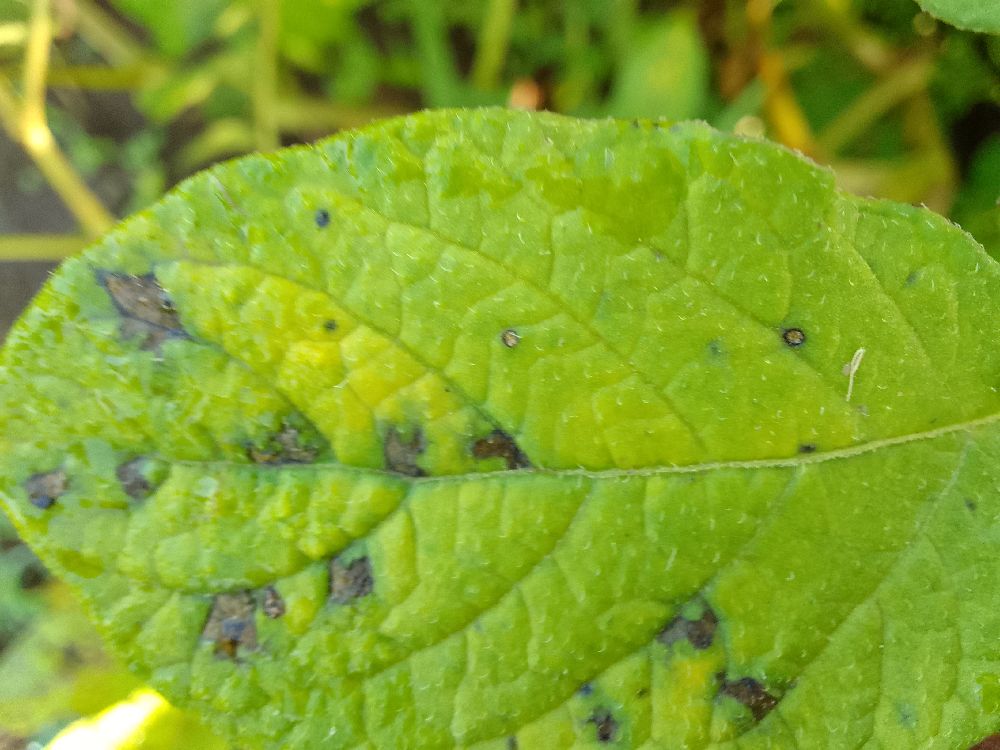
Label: Early blight